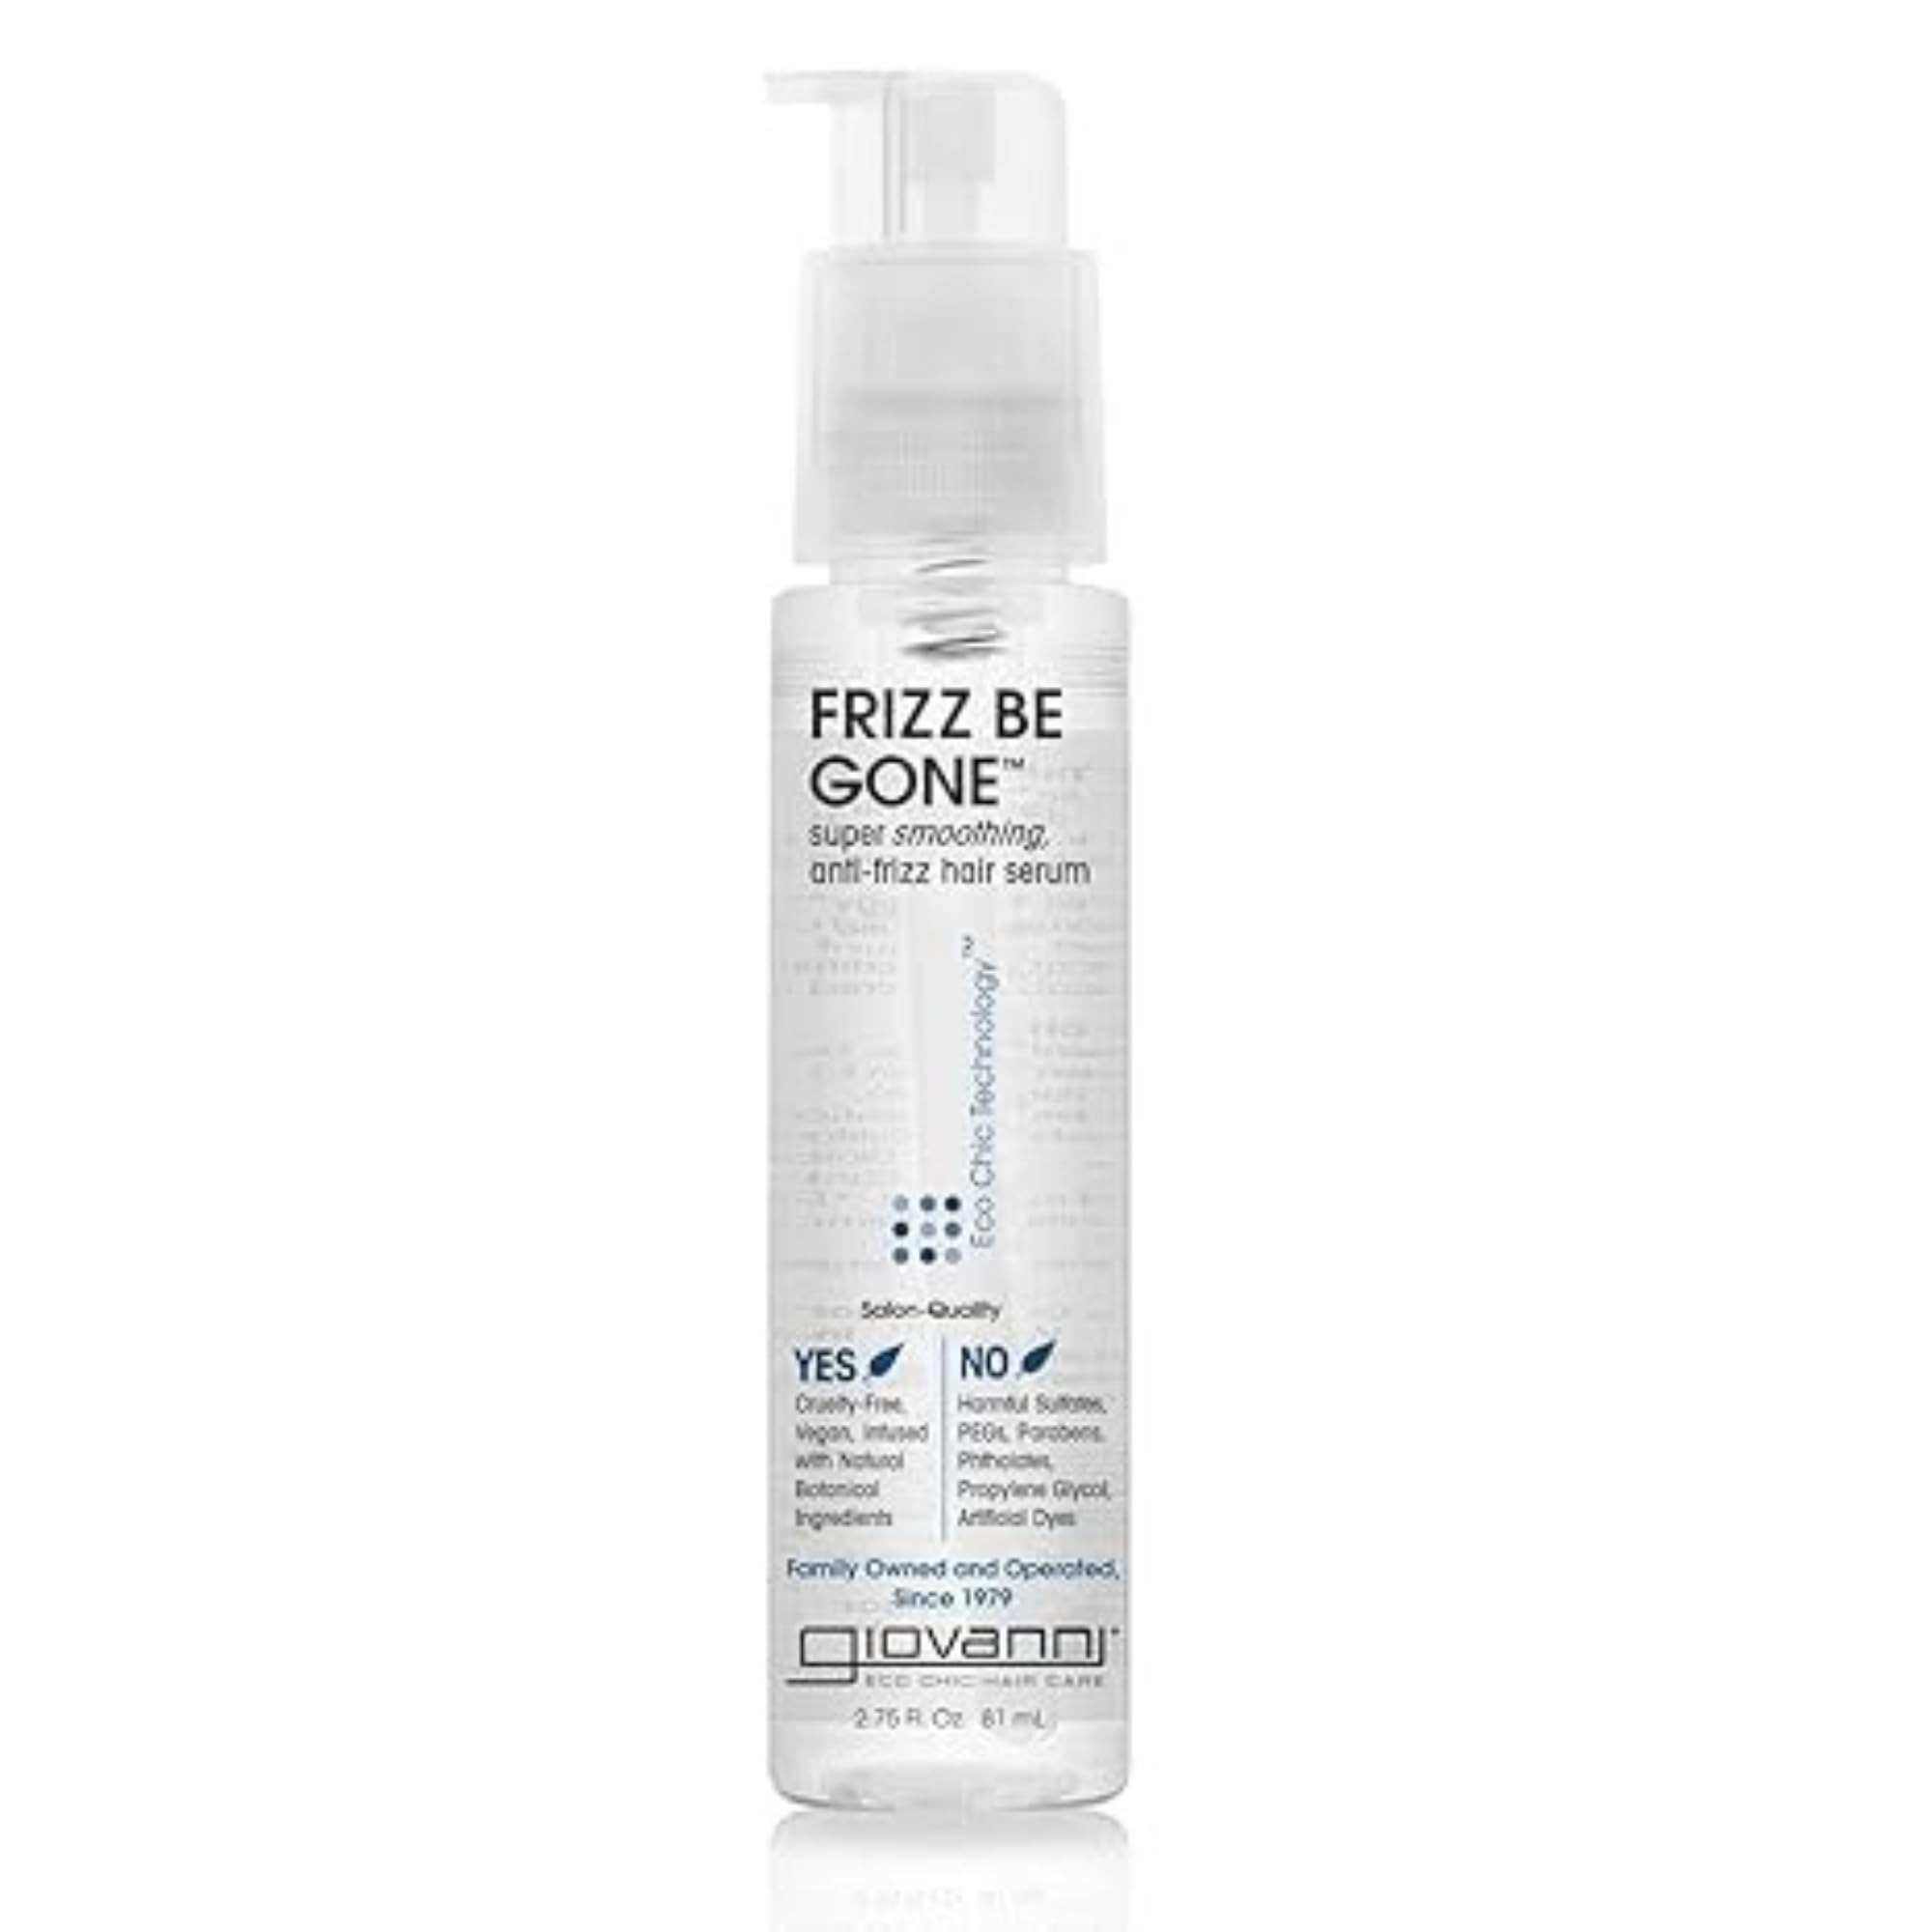
Item Name: GIOVANNI ECO CHIC Frizz Be Gone - Super Smoothing Anti-Frizz Hair Serum, Adds Shine, Seals in Color, Infused with Natural Botanical Ingredients, Salon Quality, No Parabens - 2.75 fl oz (1 Pack)
Bullet Point 1: FRIZZ FREE CARE - This luxurious serum improves hair elasticity, silkens tresses, and defines style, making it the perfect sealant to control frizz, add shine, and lock in hair style
Bullet Point 2: MOISTURIZING HAIR CARE - Leave your curls feeling soft, bouncy, and defined! Simply distribute a small amount onto you hands, smooth onto damp or dry hair, then style as desired
Bullet Point 3: COLOR SAFE - GIOVANNI ECO CHIC Frizz Be Gone Super Smoothing Anti Frizz Serum is 100% color-safe and nourishes hair with a proprietary blend of vitamins and antioxidants without stripping color
Bullet Point 4: VEGAN-FRIENDLY & CRUELTY-FREE - GIOVANNI products use a number of organic ingredients and are Leaping Bunny Certified cruelty free. GIOVANNI products are never tested on animals and come in sophisticated recyclable packaging
Bullet Point 5: ECO CHIC - GIOVANNI has been bridging the gap between natural and salon-quality hair care since 1979. We strive to use the very best ingredients and are always focused on high performance
Value: 2.75
Unit: Fl Oz

Price: 11.99